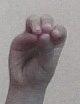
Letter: ha